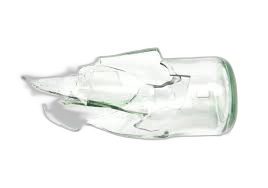
Waste category: glass